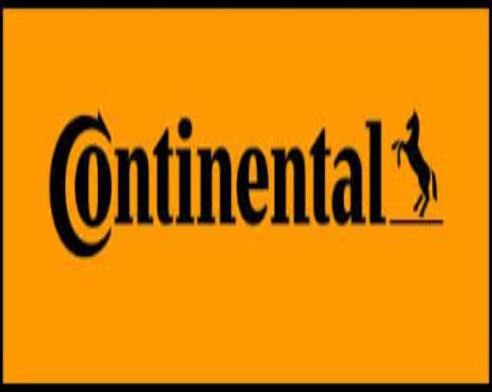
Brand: Continental
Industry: Transportation